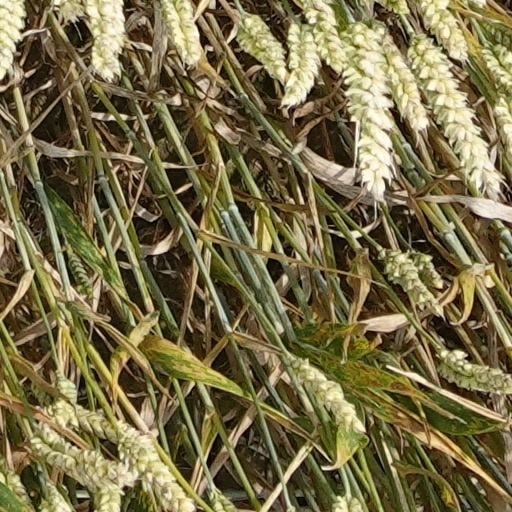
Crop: wheat